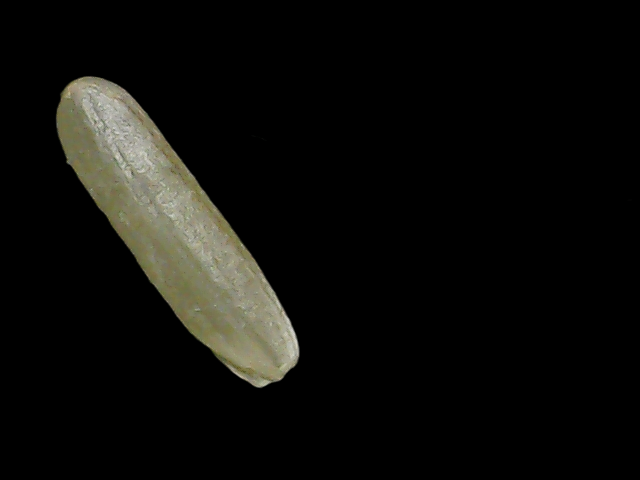
Rice variety: Binadhan19